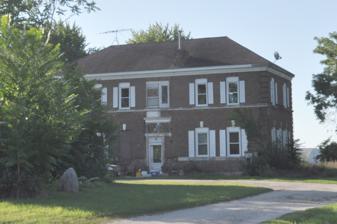
Building: Lake City station (Iowa)
Country: United States of America
Year built: 1900
United States historic place Chicago and North Western Office Building/Passenger Depot-Lake City U.S. National Register of Historic Places Show map of Iowa Show map of the United States Location 401 Front St. Lake City, Iowa Coordinates 42°15′53″N 94°43′46″W / 42.26472°N 94.72944°W / 42.26472; -94.72944 Built 1900 Architectural style Late 19th and 20th Century Revivals MPS Lake City Iowa MPS Advent & Development of Railroads in Iowa MPS NRHP reference No. 90001205 Added to NRHP September 6, 1990 The Chicago and North Western Office Building/Passenger Depot-Lake City , also known as the Lake City Depot , is a historic building located in Lake City, Iowa , United States.  The Toledo & North Western Railroad (TNW) laid the first tracks through town in 1881–1882.  Because Lake City was already established, they built a two-story, frame, combination depot and the southeast edge of town.  Because of its convenient location, the TNW also built their repair and maintenance shops in Lake City in the 1880s. They placed their division headquarters here in 1887.  The Chicago and North Western Railway (CNW) acquired controlling interest in the TNW in June 1881, and ran it separately until it formally acquired it in 1890. The CNW announced in 1899 that were going to build a new office building in Lake City, and they completed the classically influenced, 2½-story brick building the following year.  In 1916 the railroad announced that they were moving their divisional headquarters to Sioux City , and they would convert their office building in Lake City into a depot.  The shops remained in town until 1924, when they were closed.  The CNW discontinued passenger service after World War II .  A freight agent remained at the depot until 1969 when the station closed.  The CNW abandoned its line through Lake City in 1972.  The building was listed on the National Register of Historic Places in 1990. References